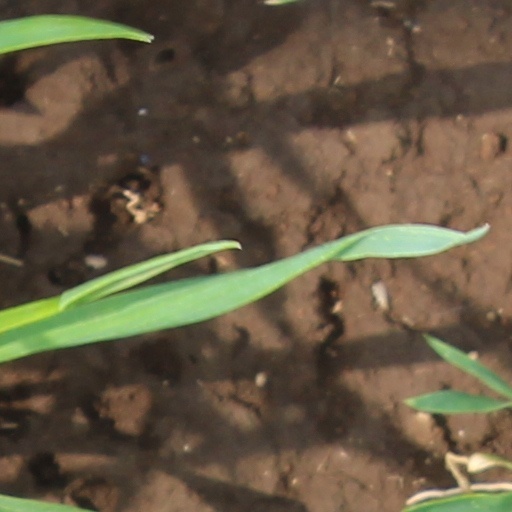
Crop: wheat